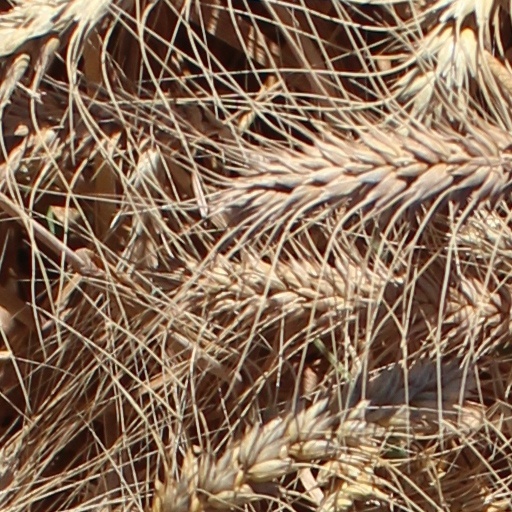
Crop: wheat